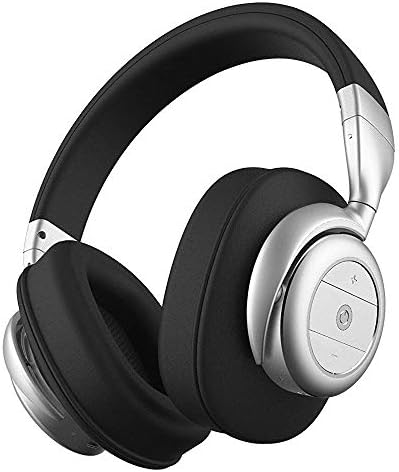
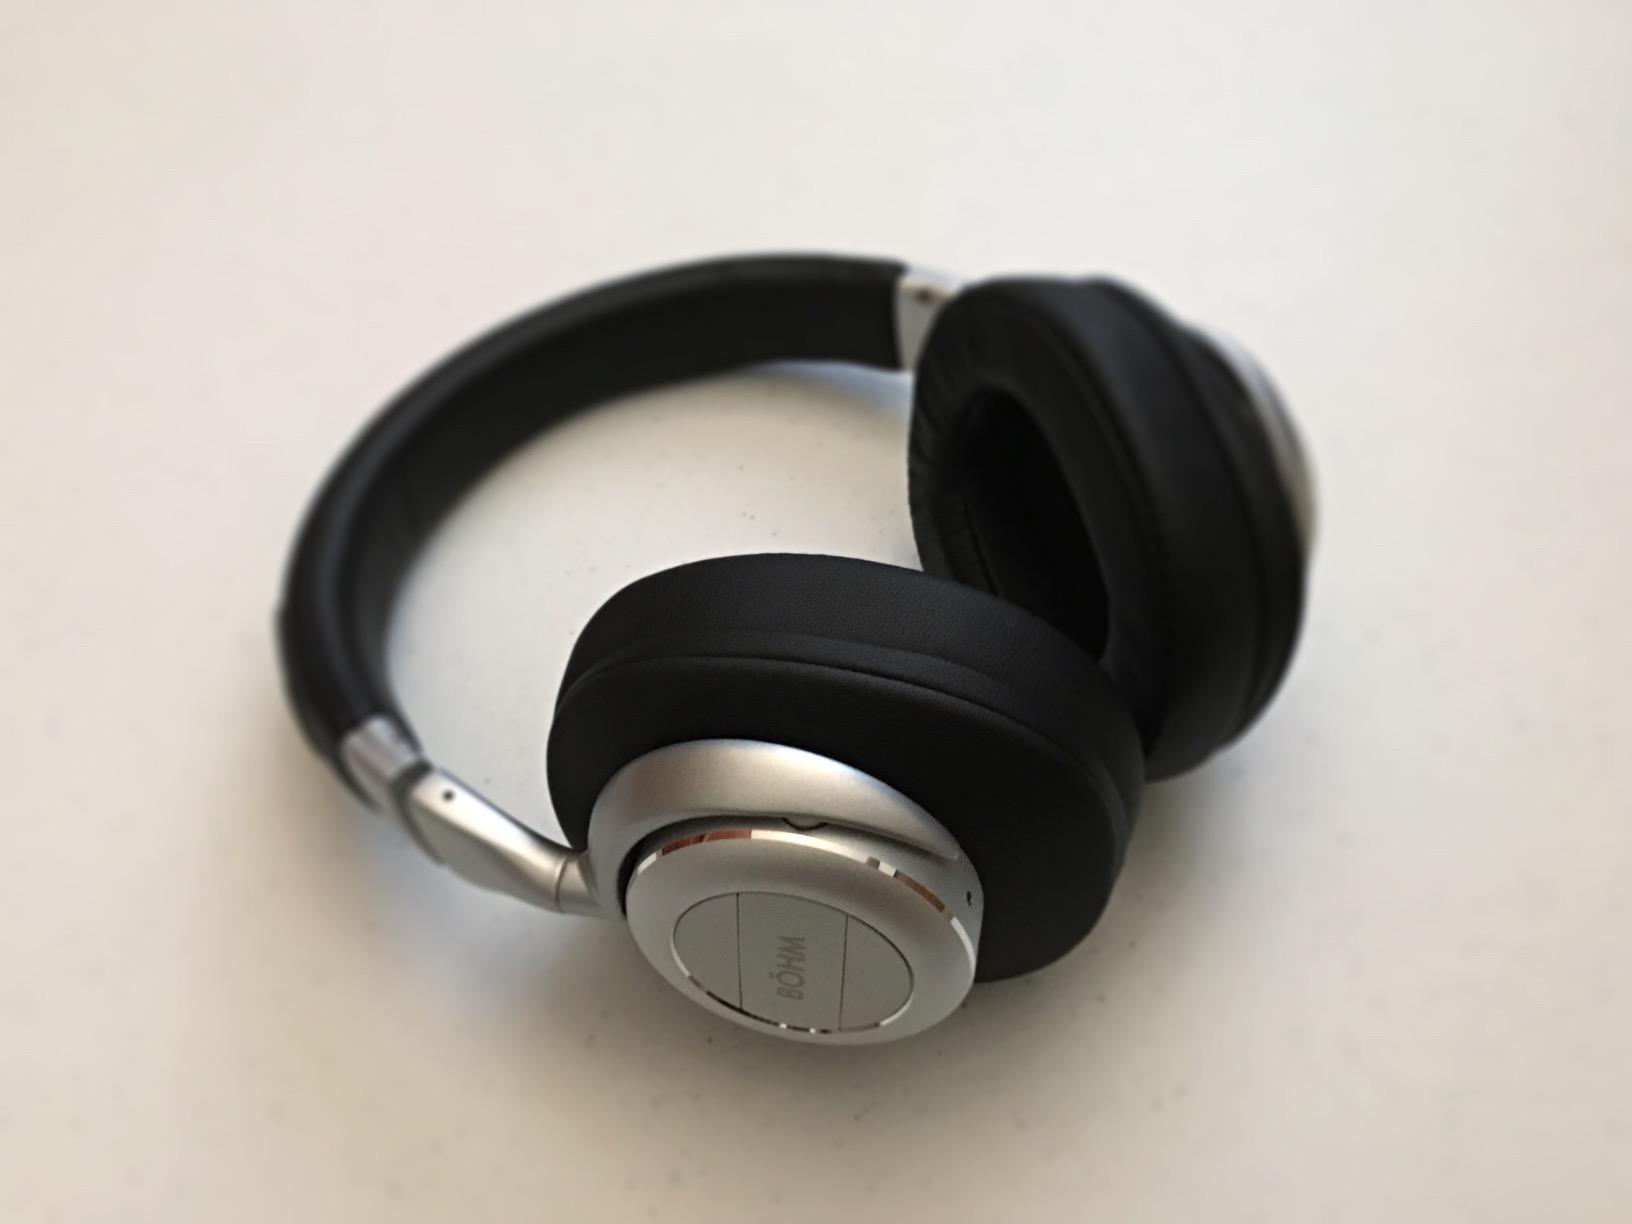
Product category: headphones
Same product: yes